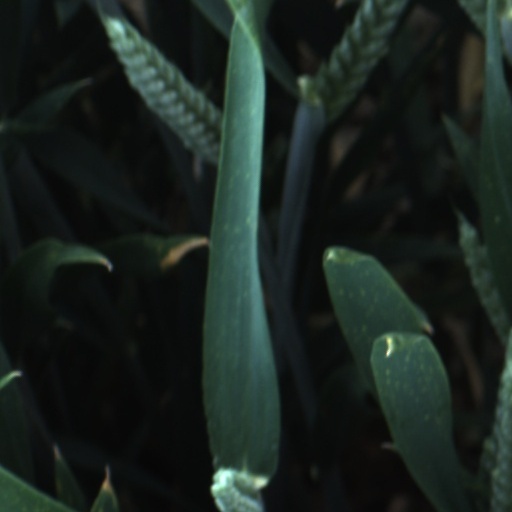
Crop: wheat